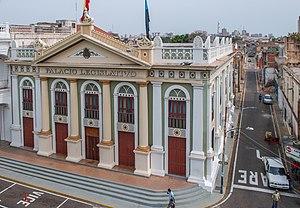
Palais législatif, Maracaibo, Venezuela Català: Palau legislatiu, Maracaibo, Veneçuela Español: Palacio legislativo, Maracaibo, Venezuela